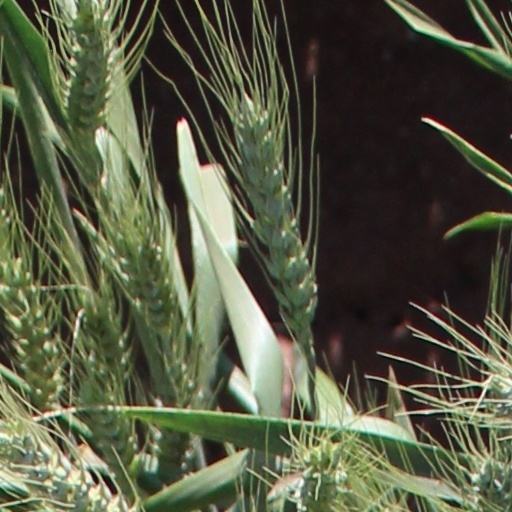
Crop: wheat